Pete Myers

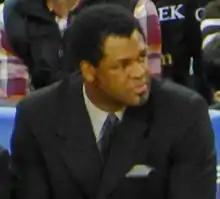
Myers in 2013

Peter Eddie Myers (born September 15, 1963) is an American former professional basketball player and a former assistant coach for the NBA team Chicago Bulls. He is most famous for having been Michael Jordan's replacement player during Jordan's stint in baseball.